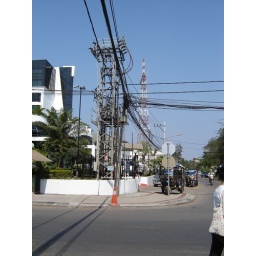
The electricity and phone lines were keep tight by wooden poles that seemed to be buckling under the weight.